Holy Spirit Church, Bale

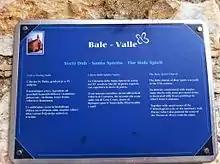
Sign at the entrance of the church

Its interior, constructed with regular stone blocks with stone pavement-slates, is decorated with fresco paintings by Albert from Constance. Together with usual scenes of the Christological cycle on the sanctuary side walls, Albert also painted the scene of the Throne of Mercy with the saints on the wall above the altar. The frescoes at the entrance of the church depict angels and hell.